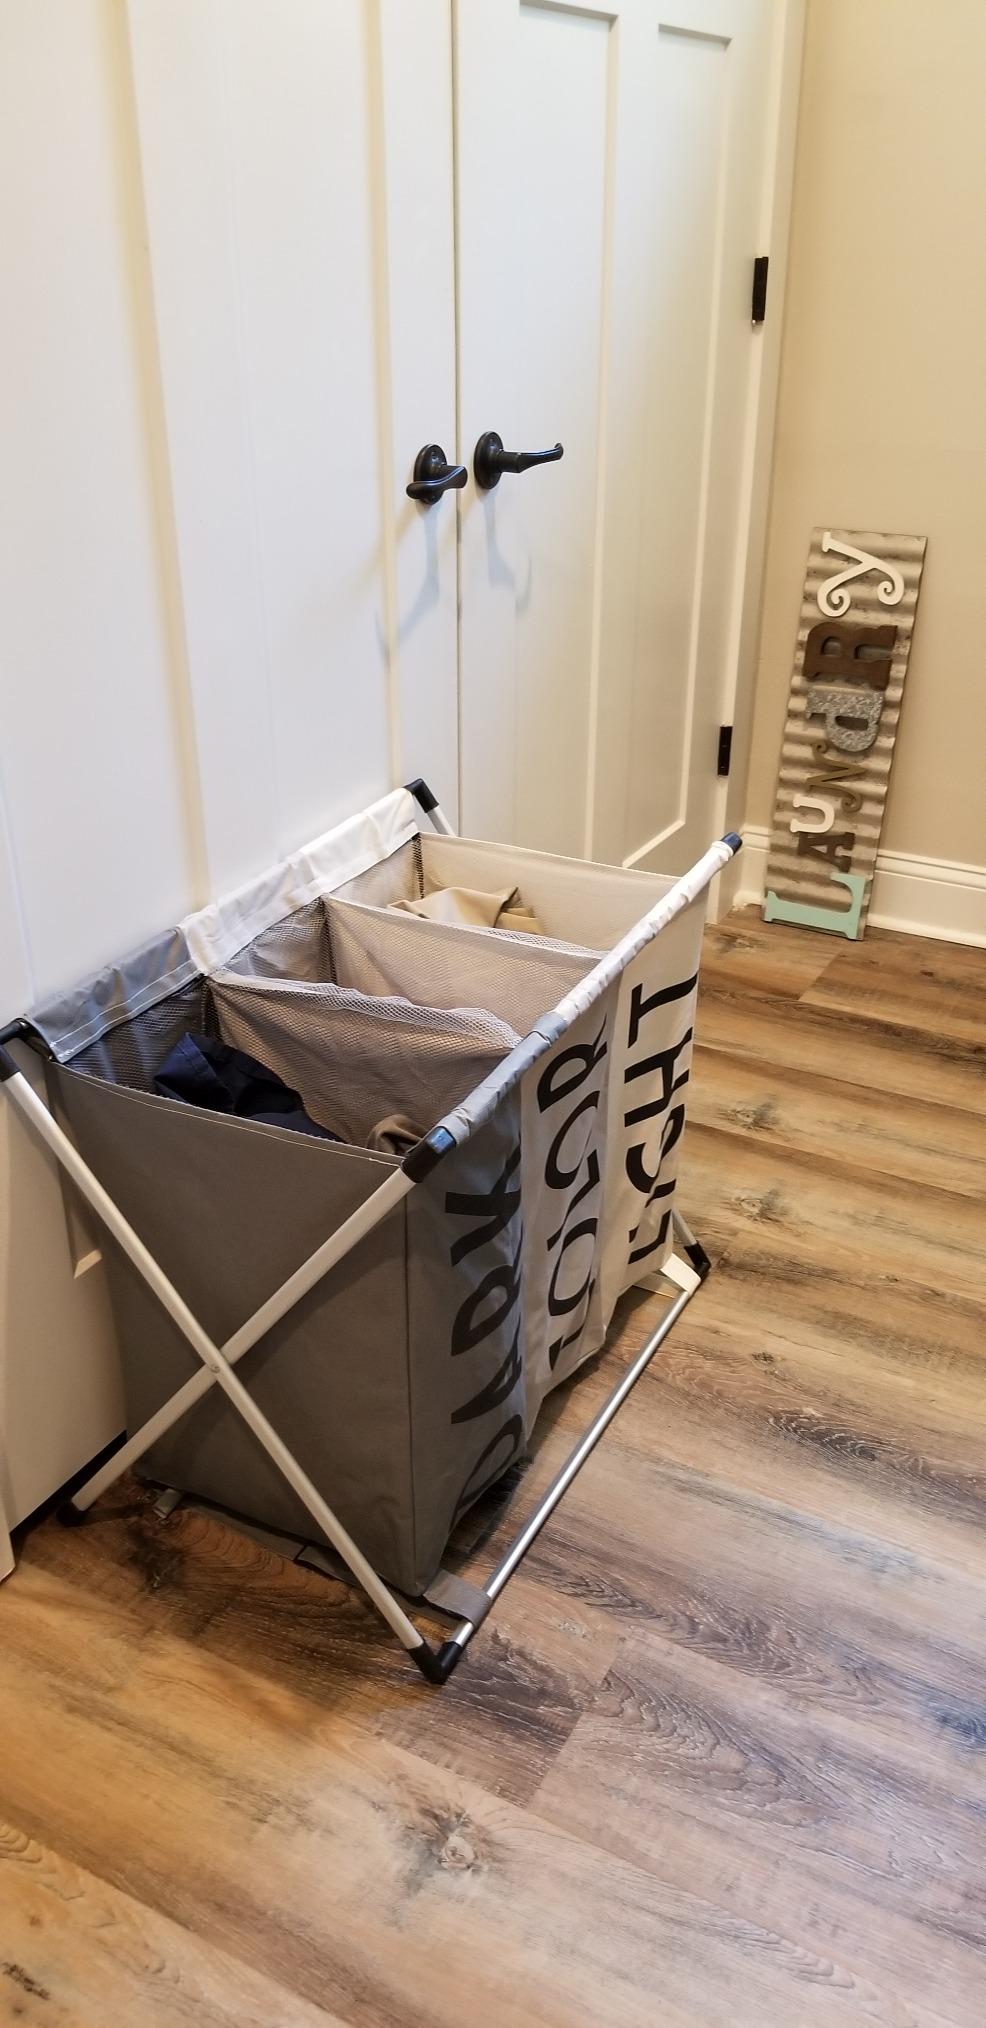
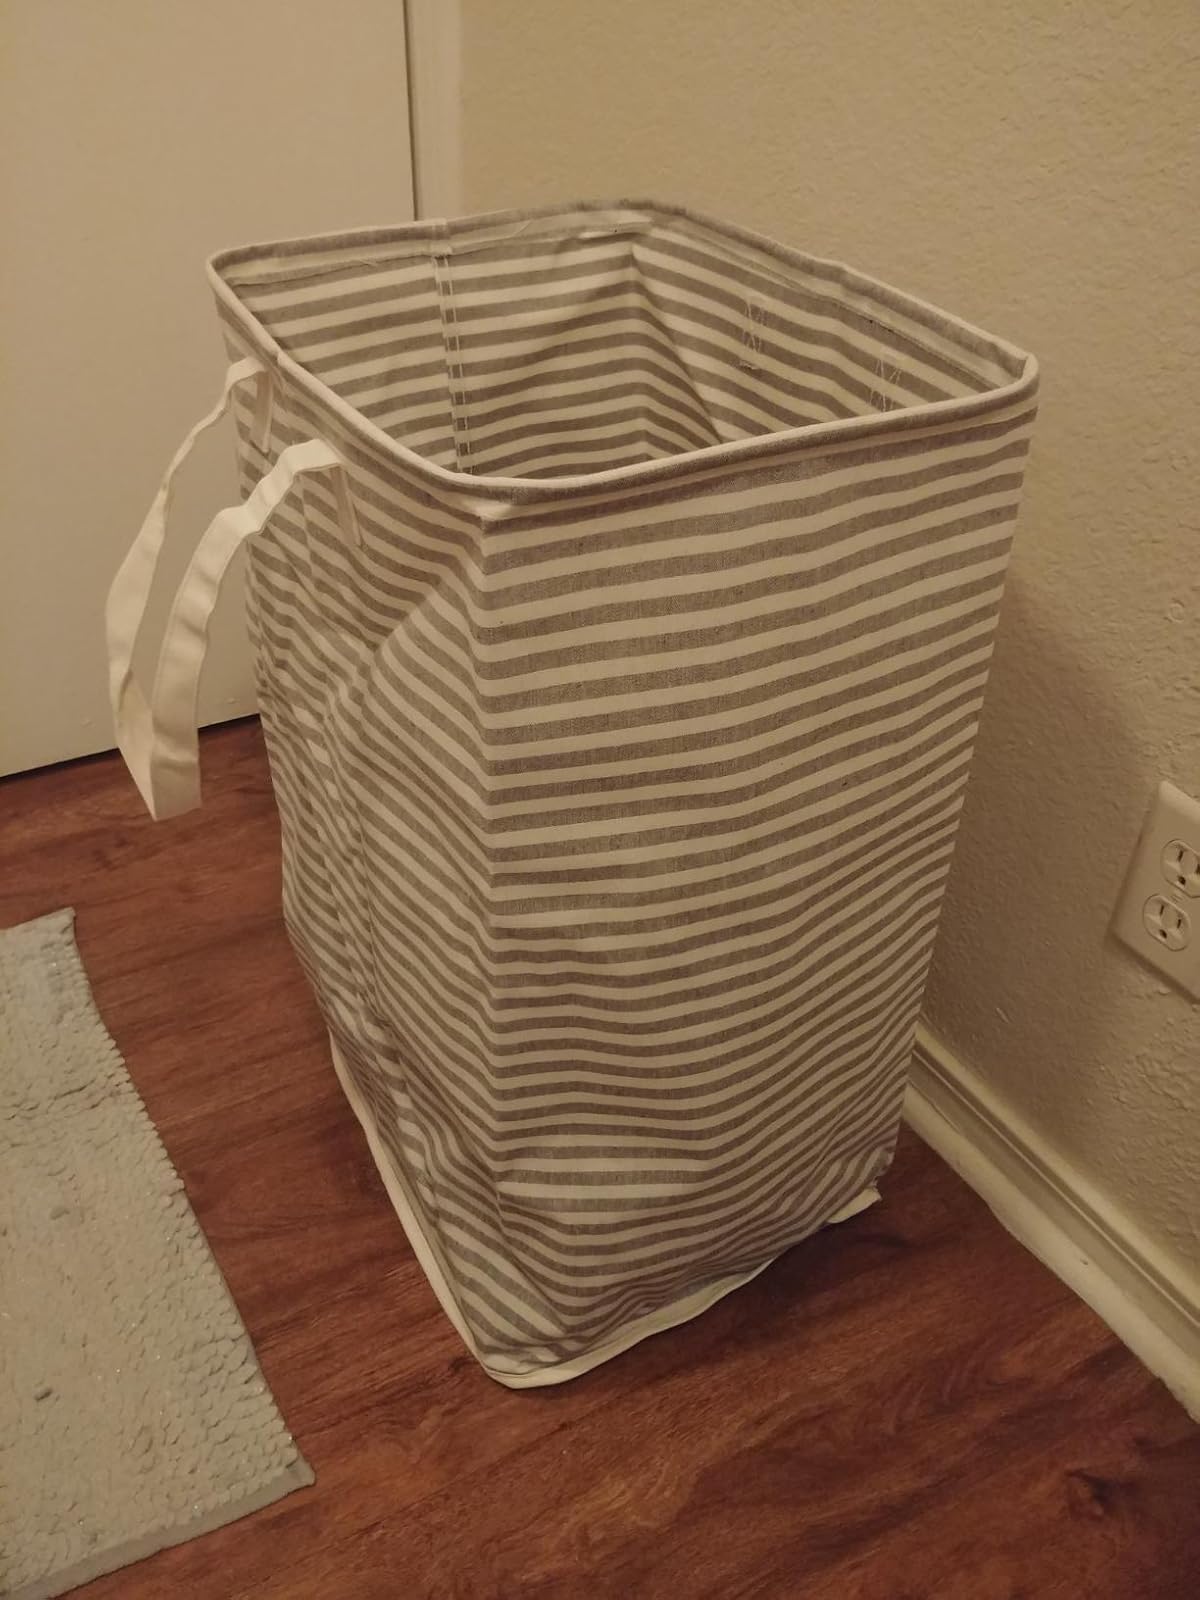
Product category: items_hamper
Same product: no